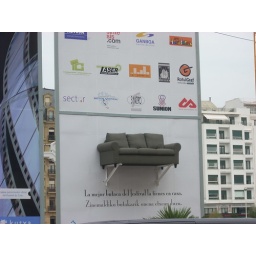
San Sebastian-the best seat in the Festival-at home